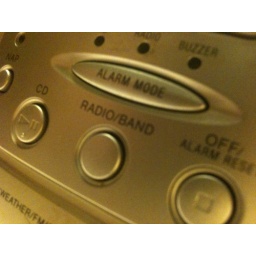
Alone at home and my clock is what keeps me in check in the morning.